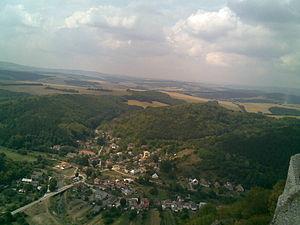
Višňové est un village de Slovaquie situé dans la région de Trenčín.